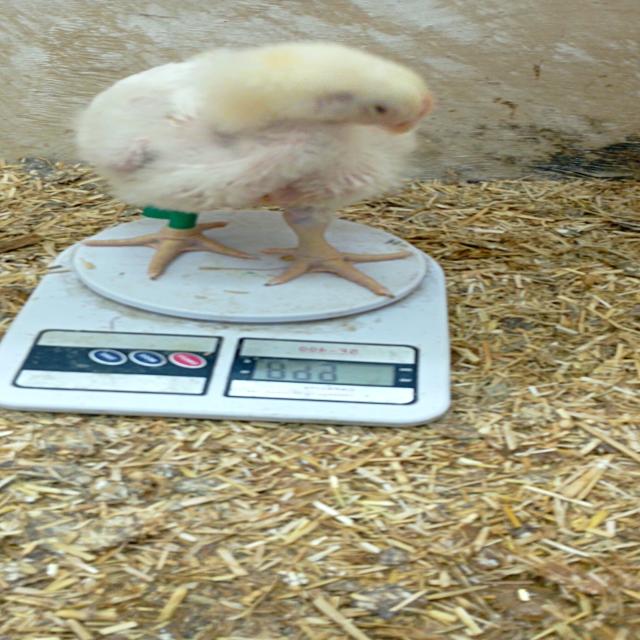
Weight: 668 g